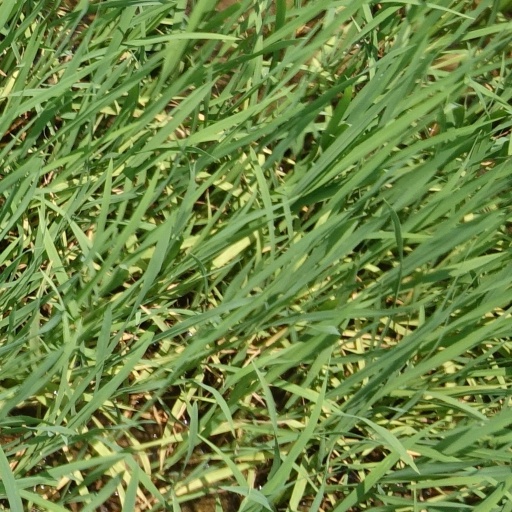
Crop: rice